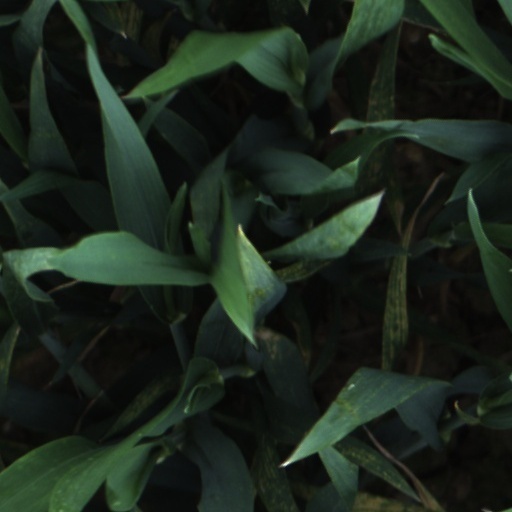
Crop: wheat